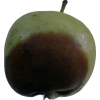
Label: Apple 12